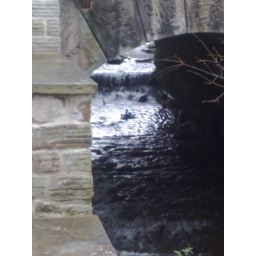
Bridge and branches give a depth to the water current running underneath